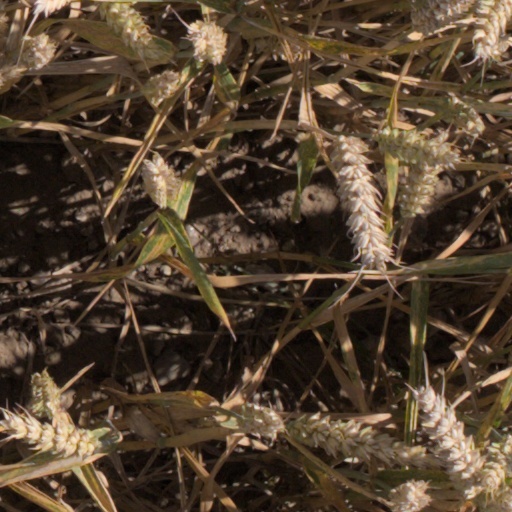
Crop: wheat